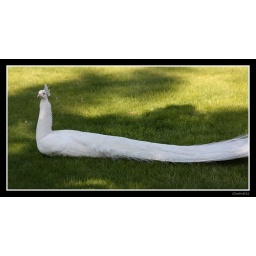
Hope you get my white shoes in the shot camera boy!